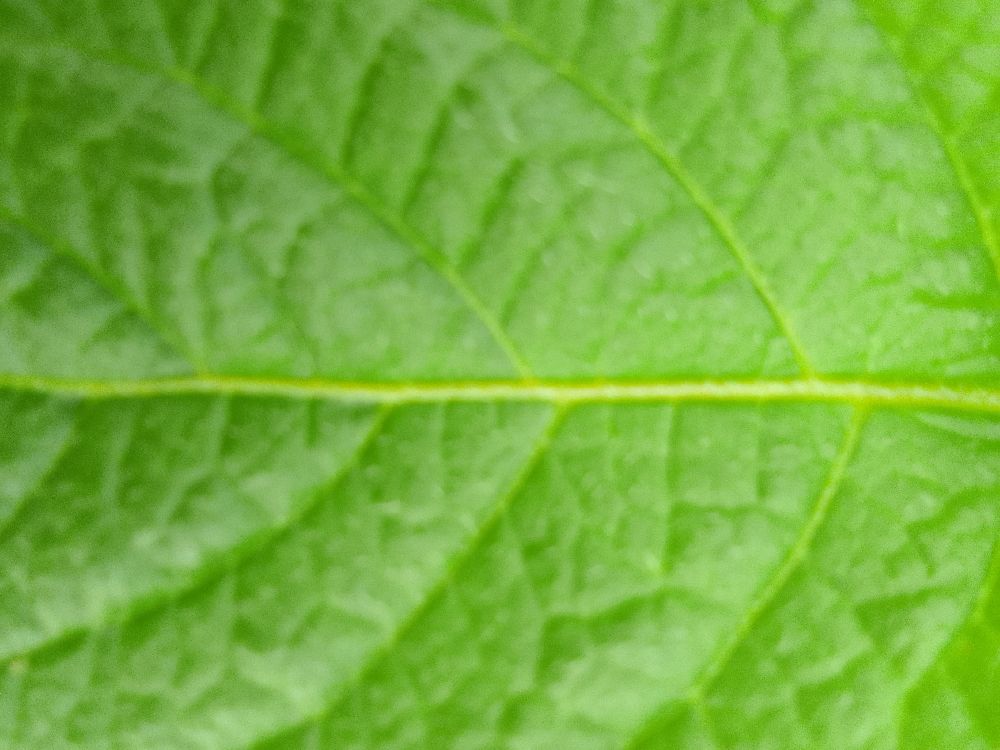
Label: Healthy